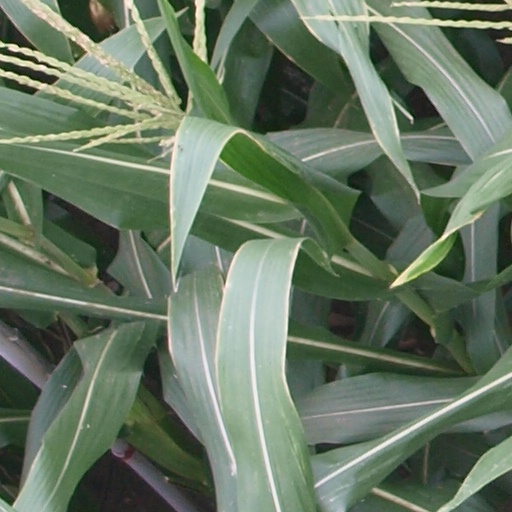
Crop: maize; corn